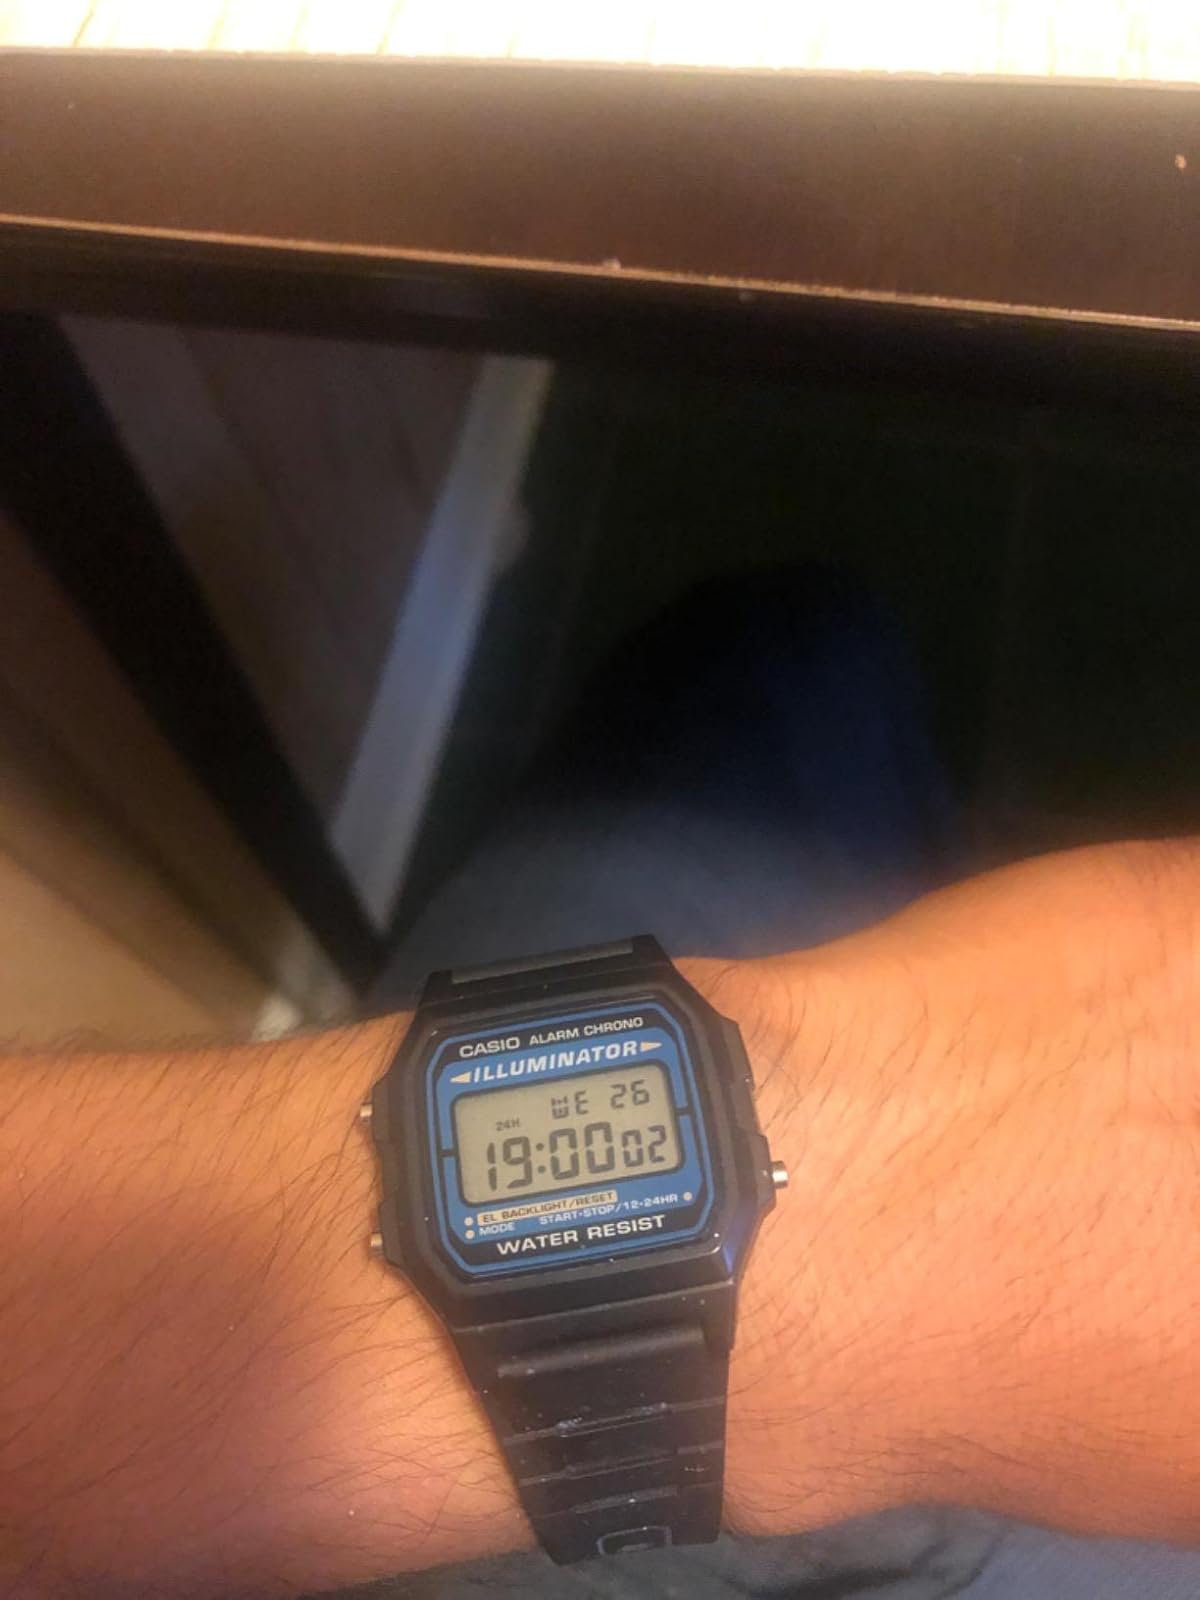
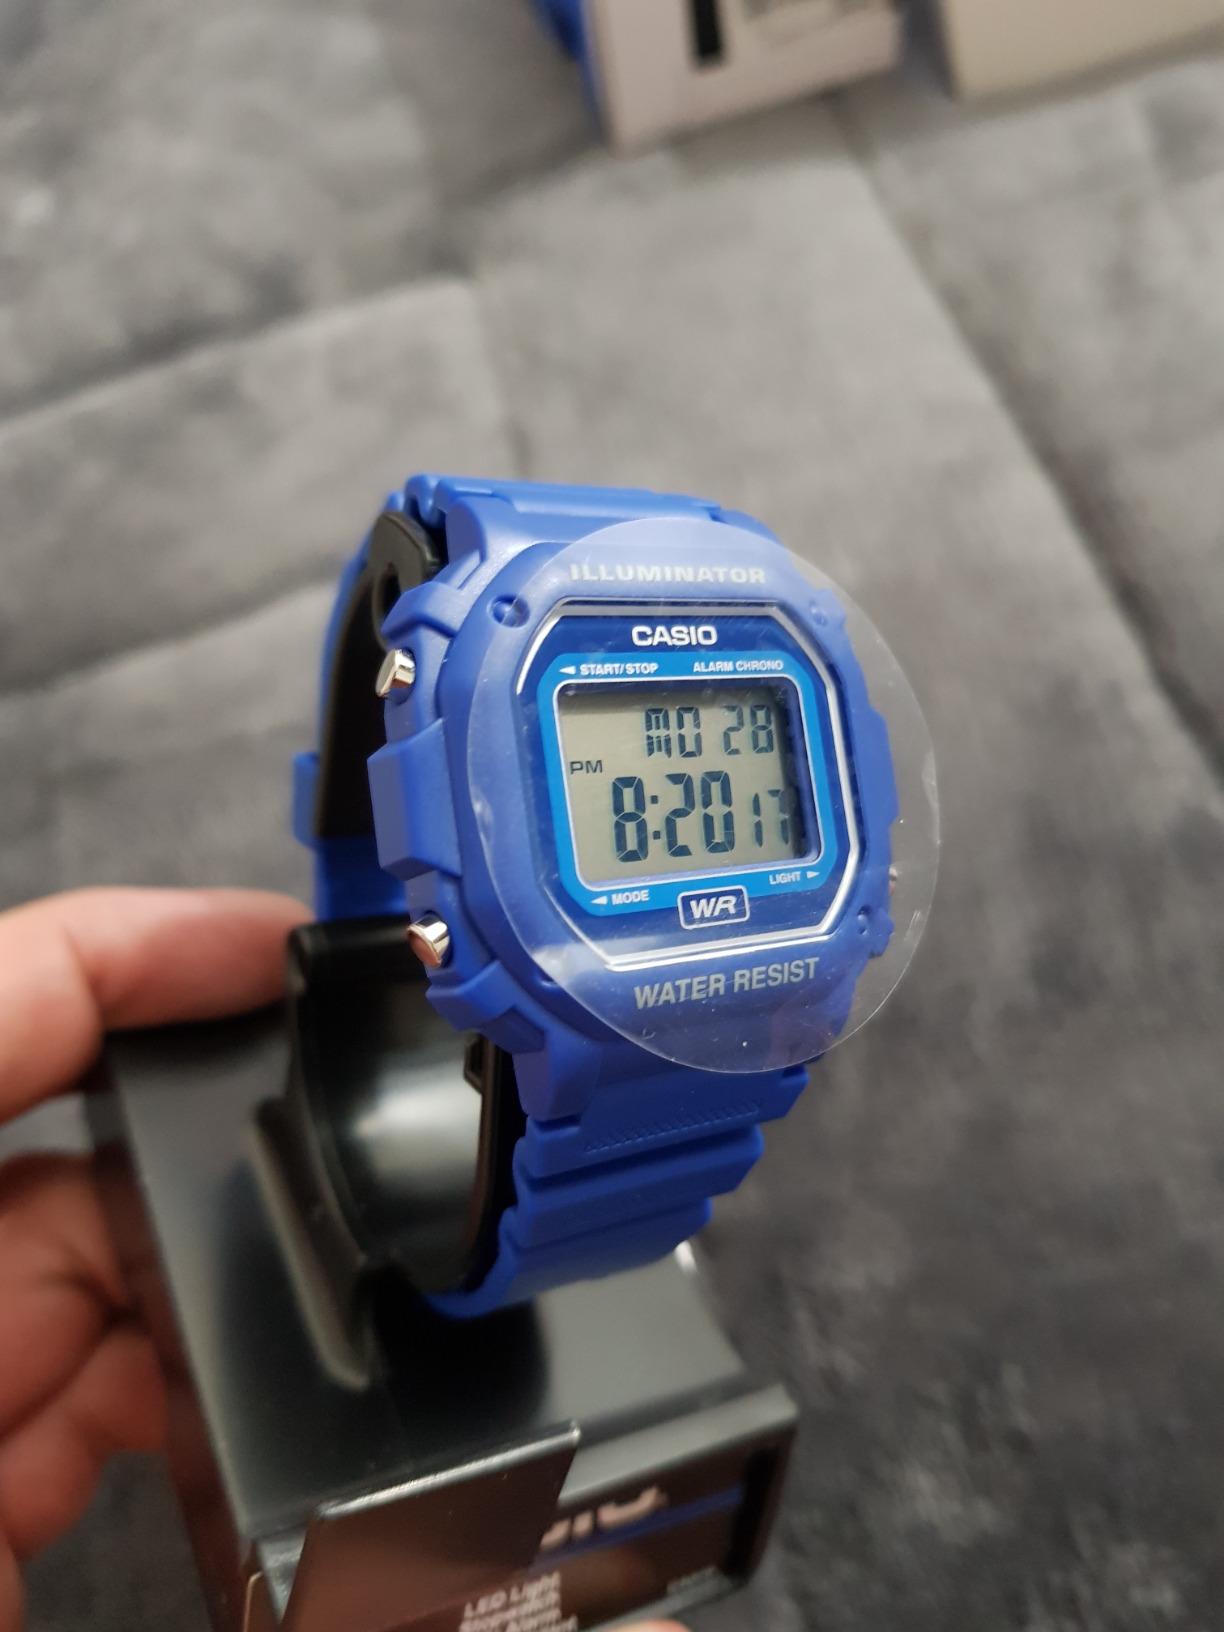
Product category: accessories_watch
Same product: no